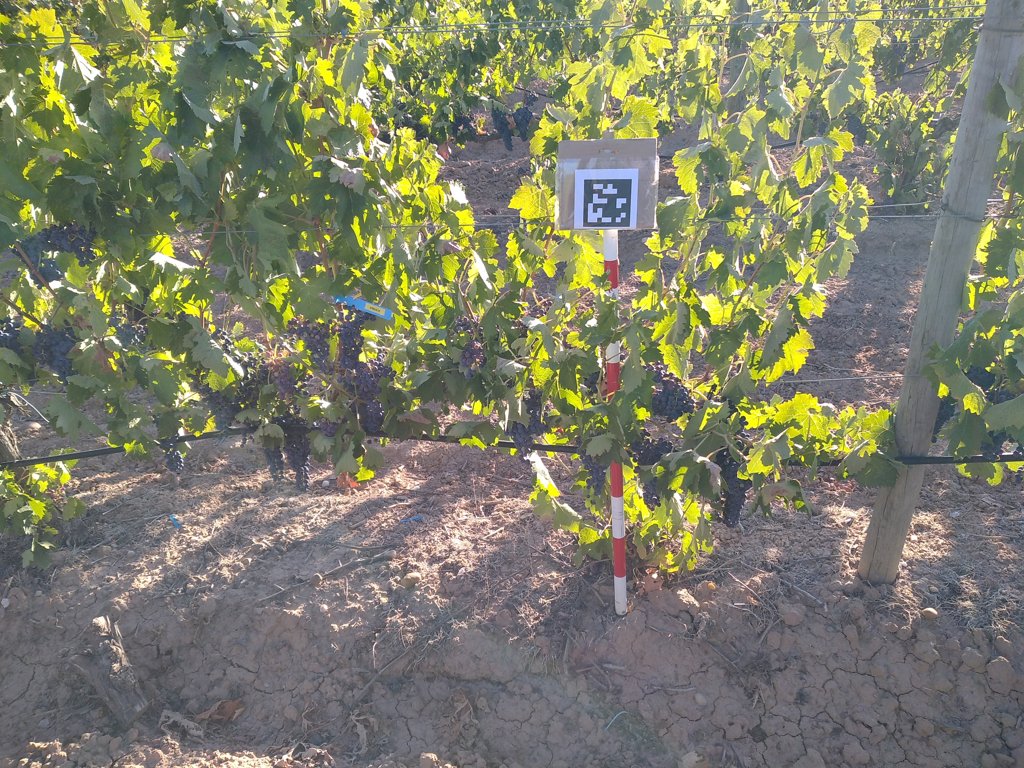
Berries visible: 2017
Grape clusters: 31